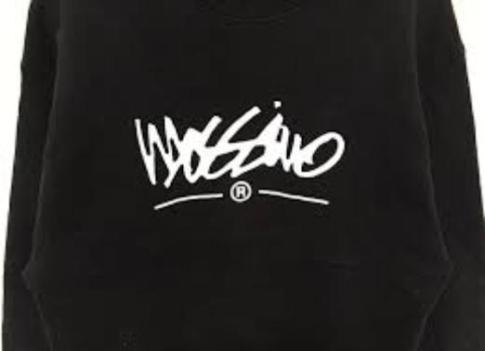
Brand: mossimo
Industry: Clothes